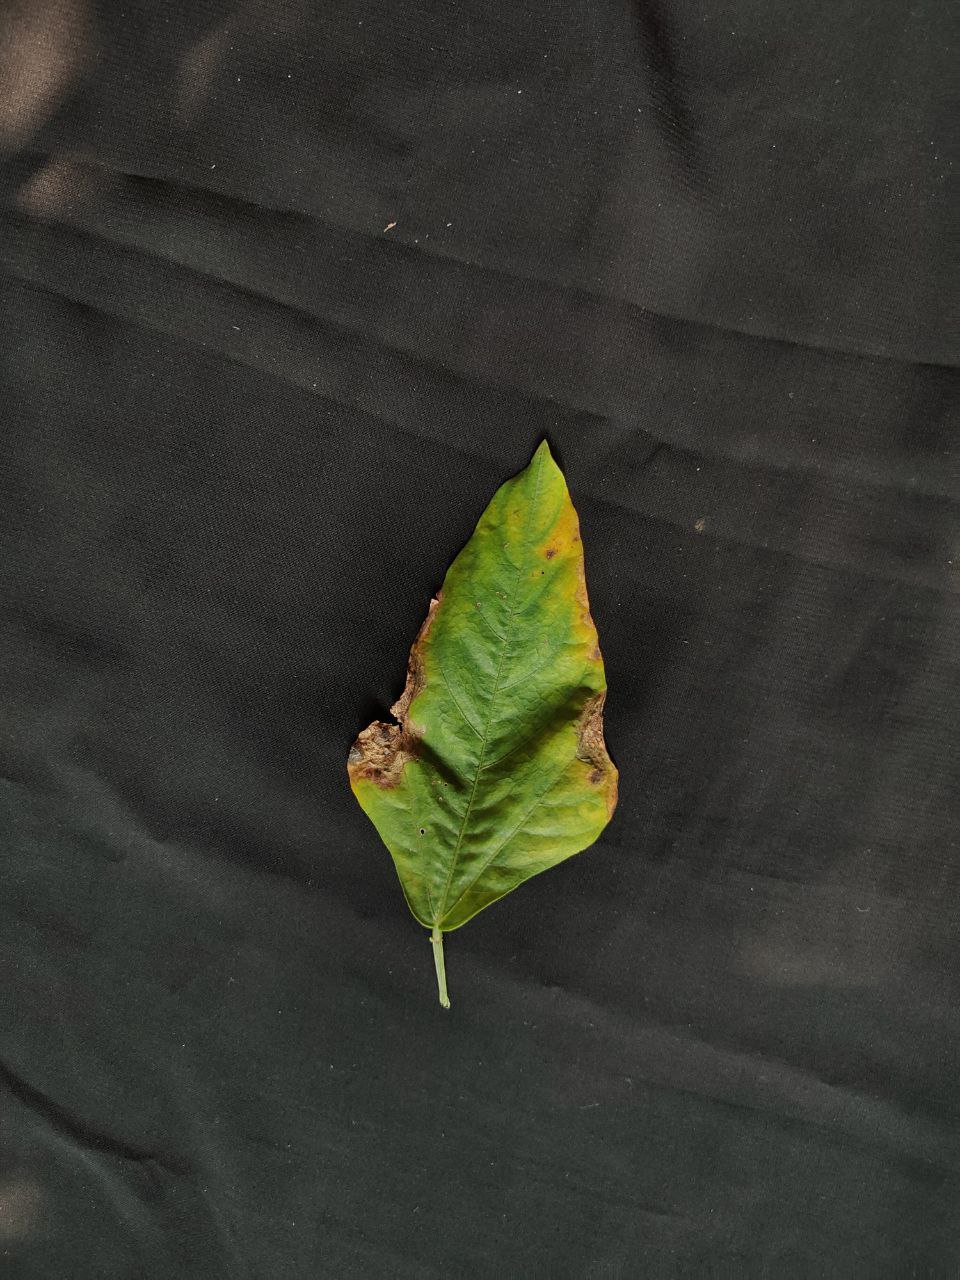
Crop: cowpea
Leaf condition: Bacterial wilt